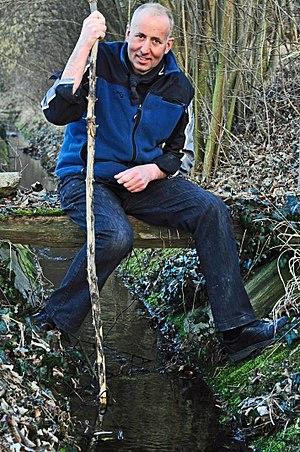
Hubert sonde le ruisseau éponyme de son hôtelrestaurant
Le Rosenmeer est un ruisseau français, canalisé, courant intégralement dans le département du Bas-Rhin, en région Grand Est.